Rhea-Simone Auguste

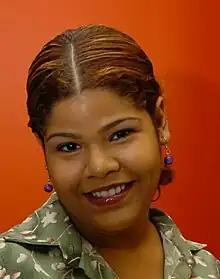
Award-winning Trinidad and Tobago journalist Rhea-Simone Auguste.

Rhea-Simone Auguste (born July 30, 1984) also known as Simmy, is a print journalist and stand-up comedian in Trinidad and Tobago.